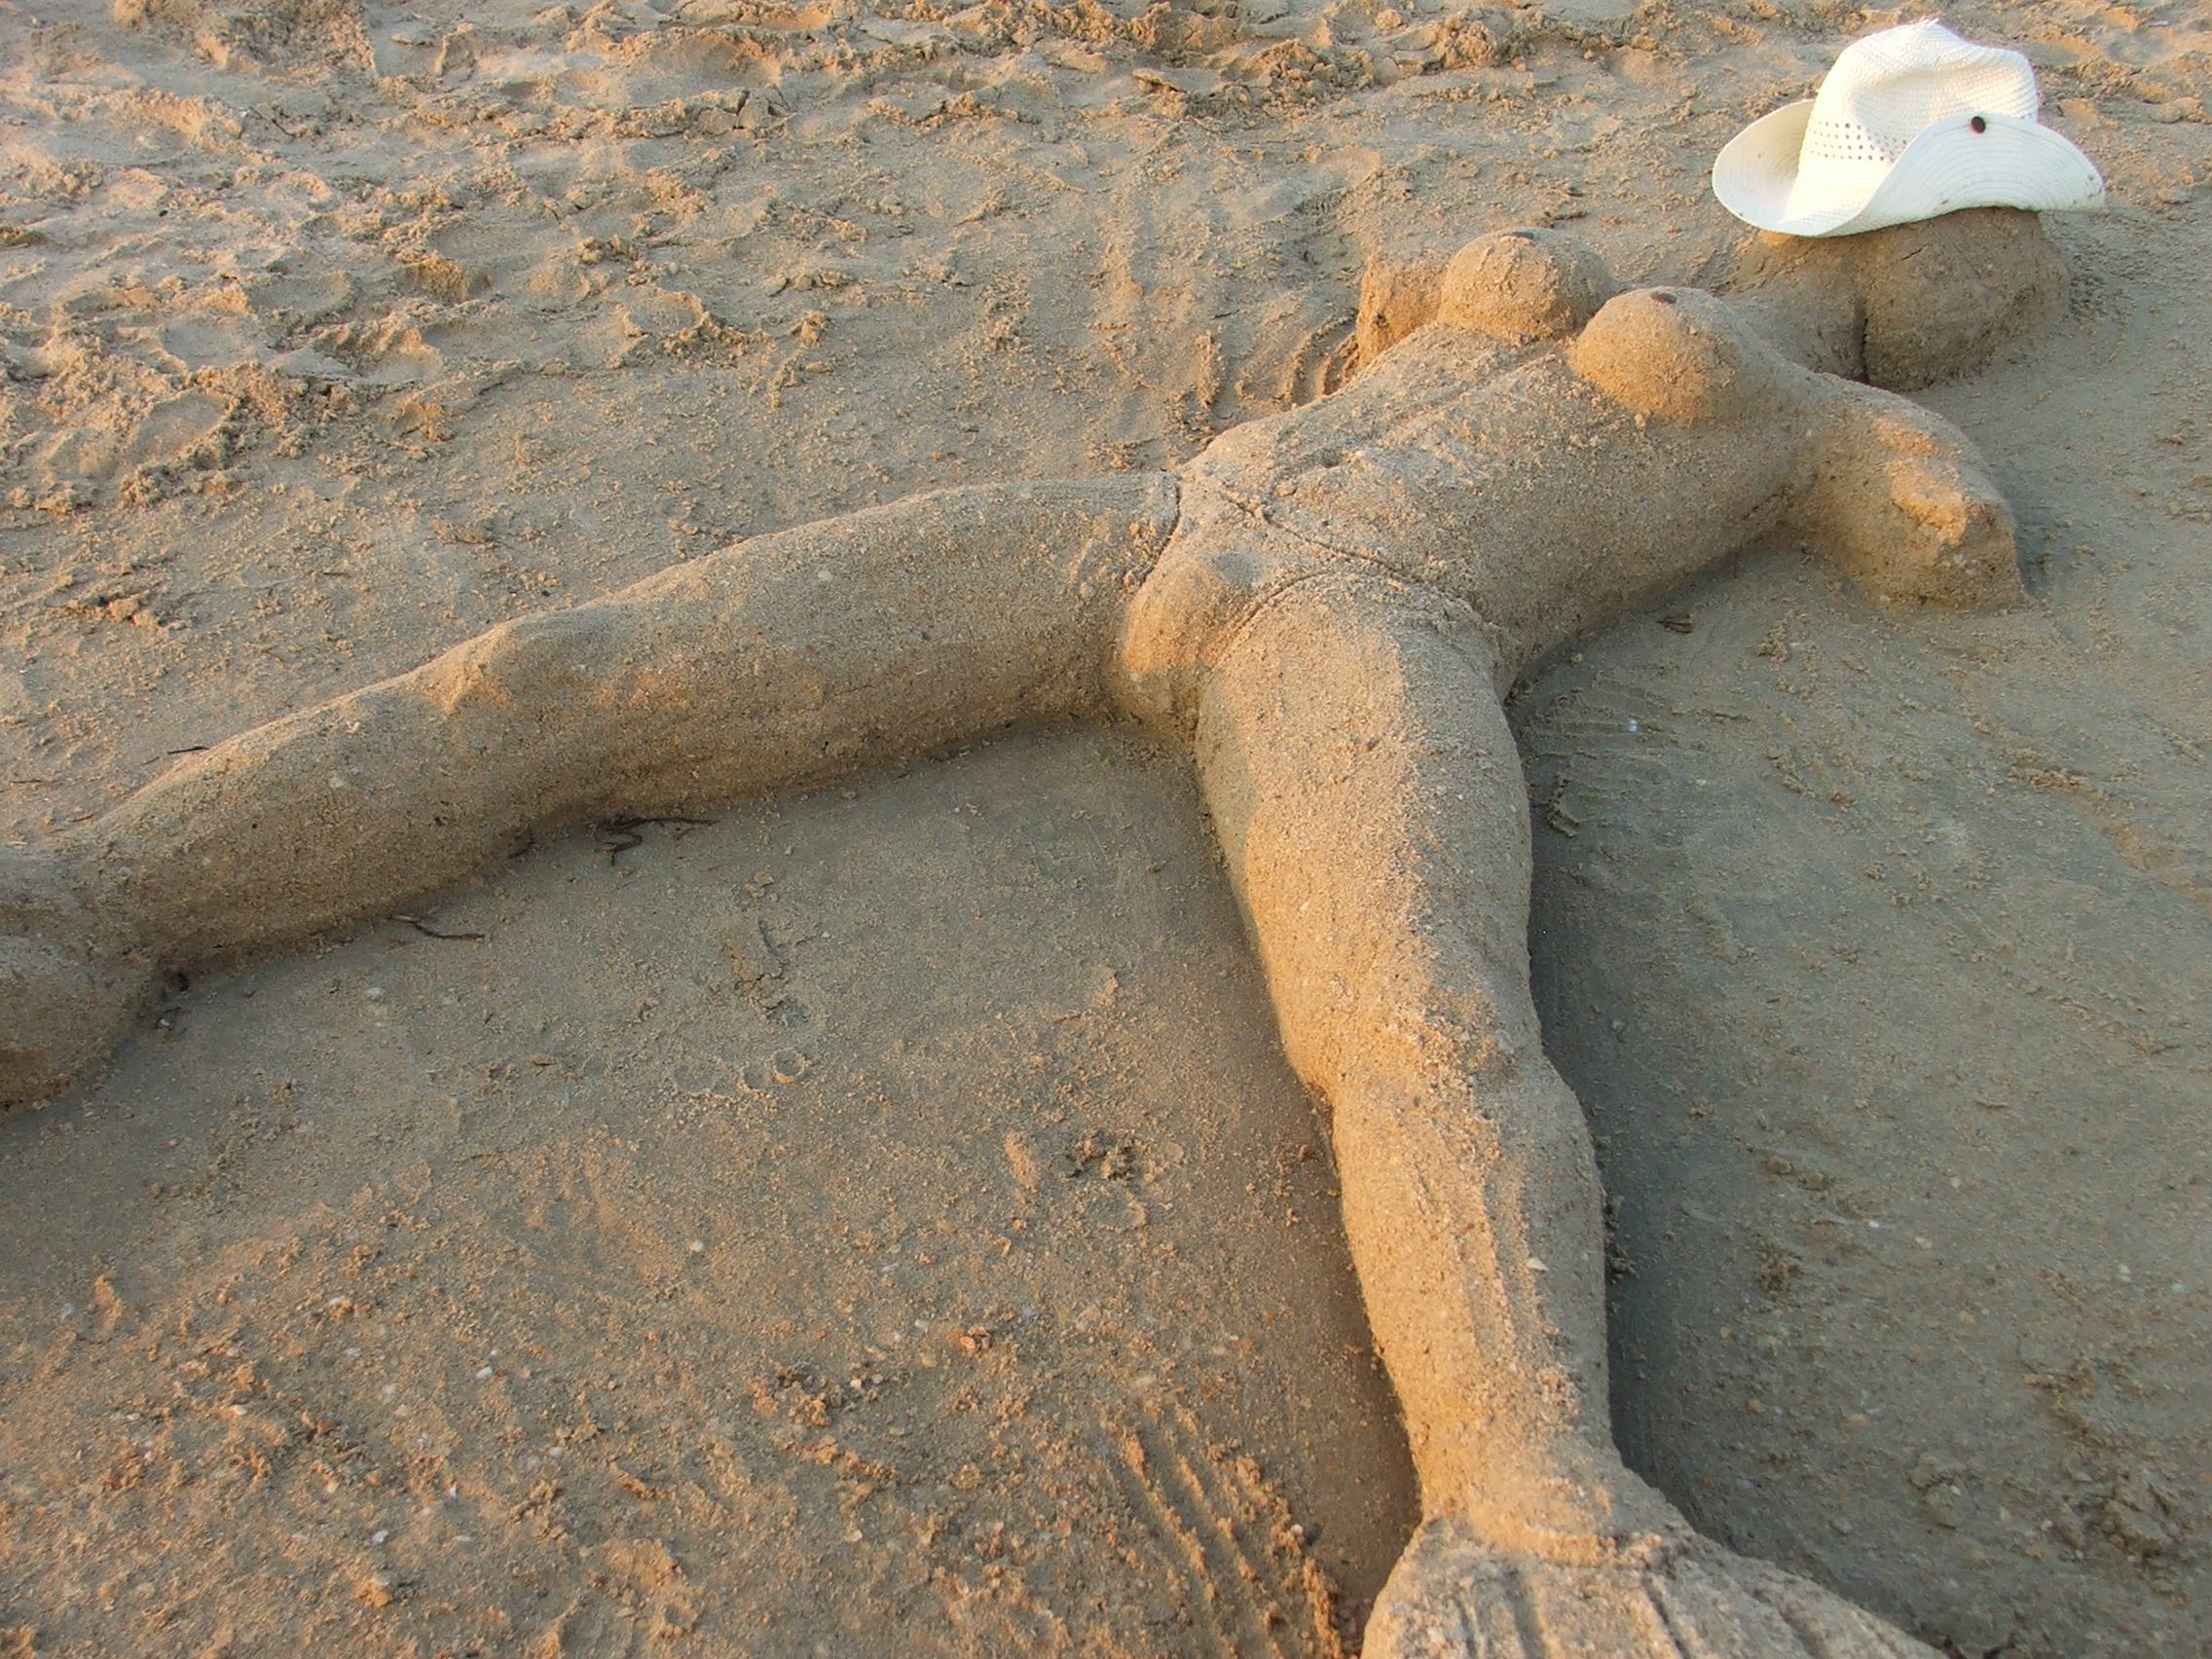
sand, rock, wood, formation, soil, material, sculpture, geology, temple, funny, humor, carving, ancient history, baba, figure of sand